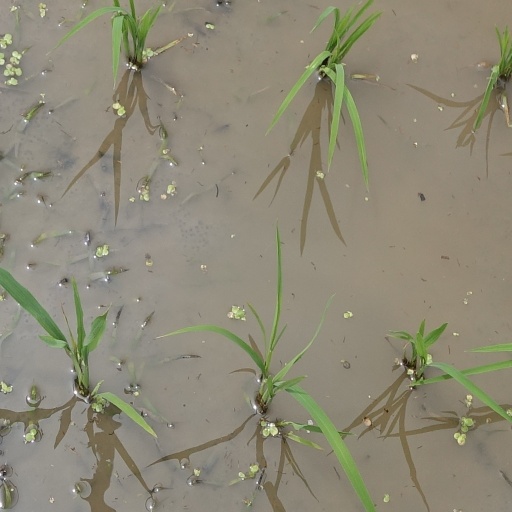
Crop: rice